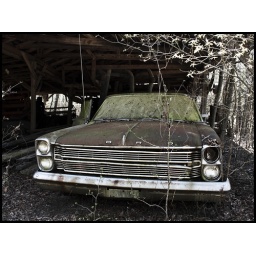
Pollen covered car found along the side of a road hidden in a forest. North Carolina.